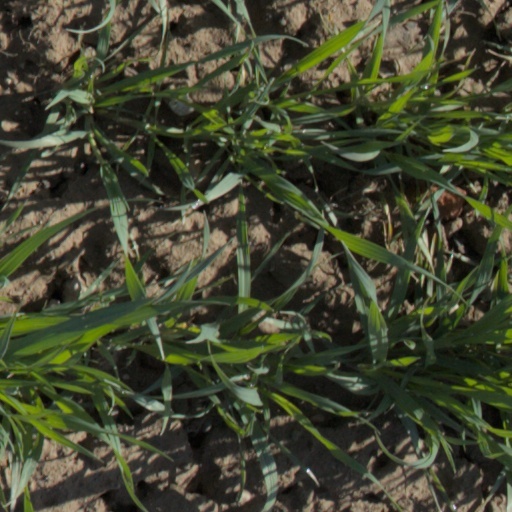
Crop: wheat